Malnutrition

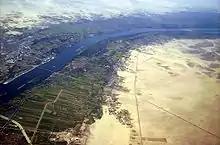
Irrigation canals have opened dry desert areas of Egypt to agriculture.

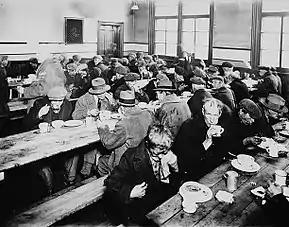
A soup kitchen in Montreal, Quebec, Canada in 1931

Social conditions have a significant influence on the health of people. The social determinants of undernutrition mainly include poor education, poverty, disease burden and lack of women's empowerment. Identifying and addressing these determinants can eliminate undernutrition in the long term. Identification of the social conditions that causes malnutrition in children under five has received significant research attention as it is a major public health problem.